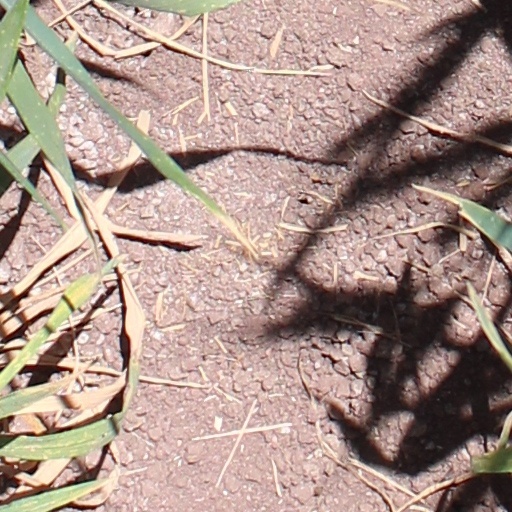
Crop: wheat